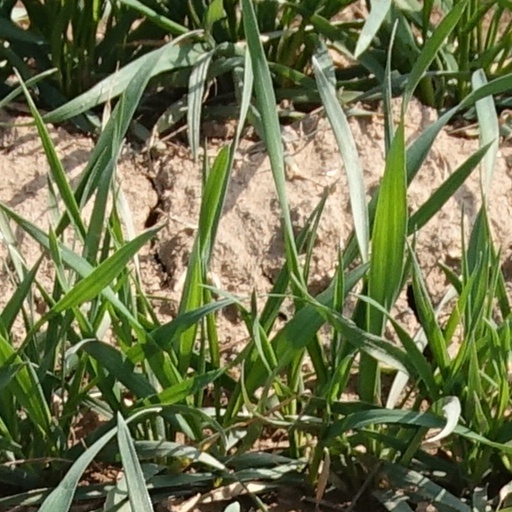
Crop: wheat